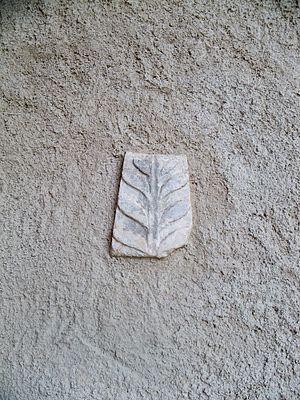
relief sur la facade de la Chapelle Notre Dame de Lamaron, Lagarde d'Apt, Vaucluse, France
La chapelle Notre-Dame de Lamaron est une chapelle romane située près de Lagarde-d'Apt en Provence, dans le département de Vaucluse.